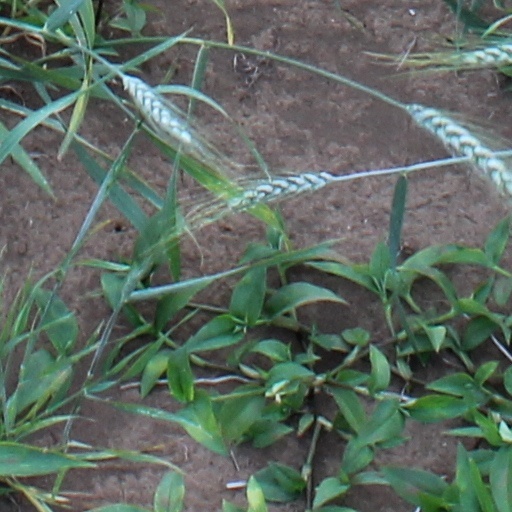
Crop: wheat